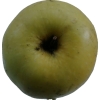
Label: Apple 13